Anupama Raag

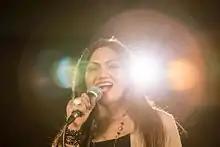
Anupama Raag

Anupama Raag is a Bollywood music director and singer, born in Lucknow and educated at Bhatkhande Music Institute.